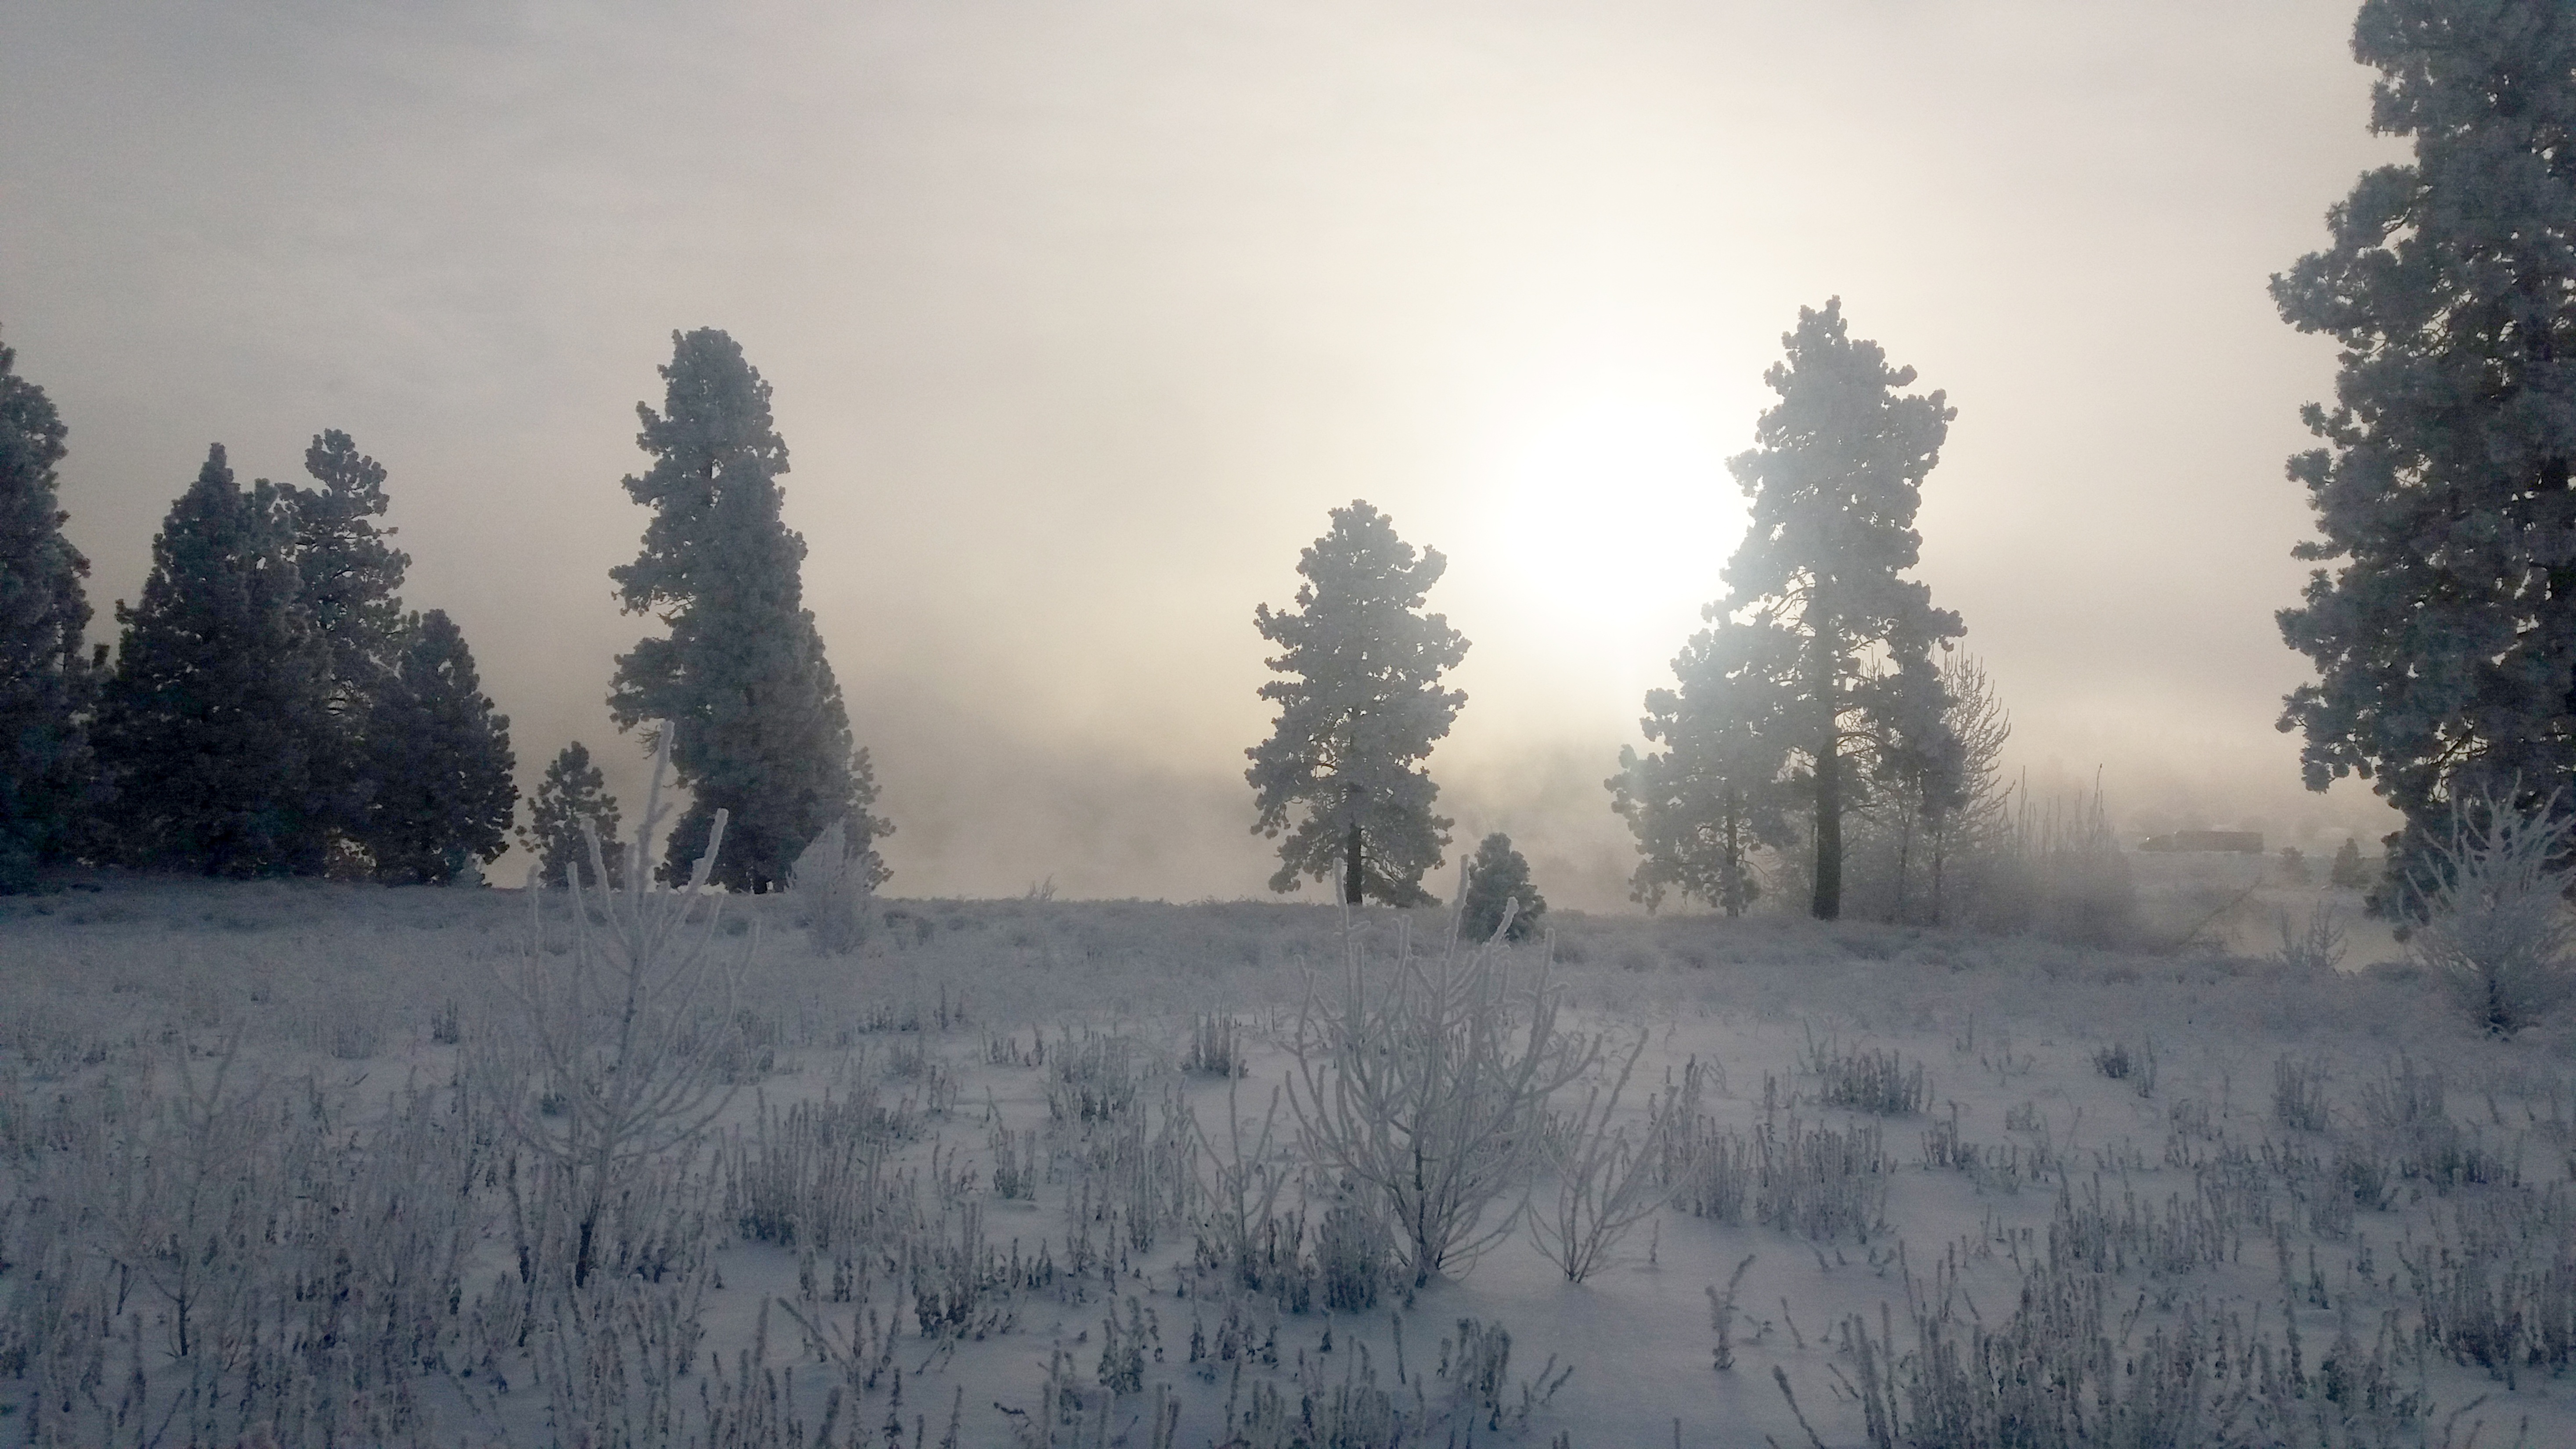
landscape, tree, nature, forest, silhouette, mountain, snow, cold, winter, sunshine, fog, mist, white, sunlight, morning, frost, dawn, river, ice, reflection, scenery, weather, frozen, season, scene, december, freezing, atmospheric phenomenon, woody plant, spokane river